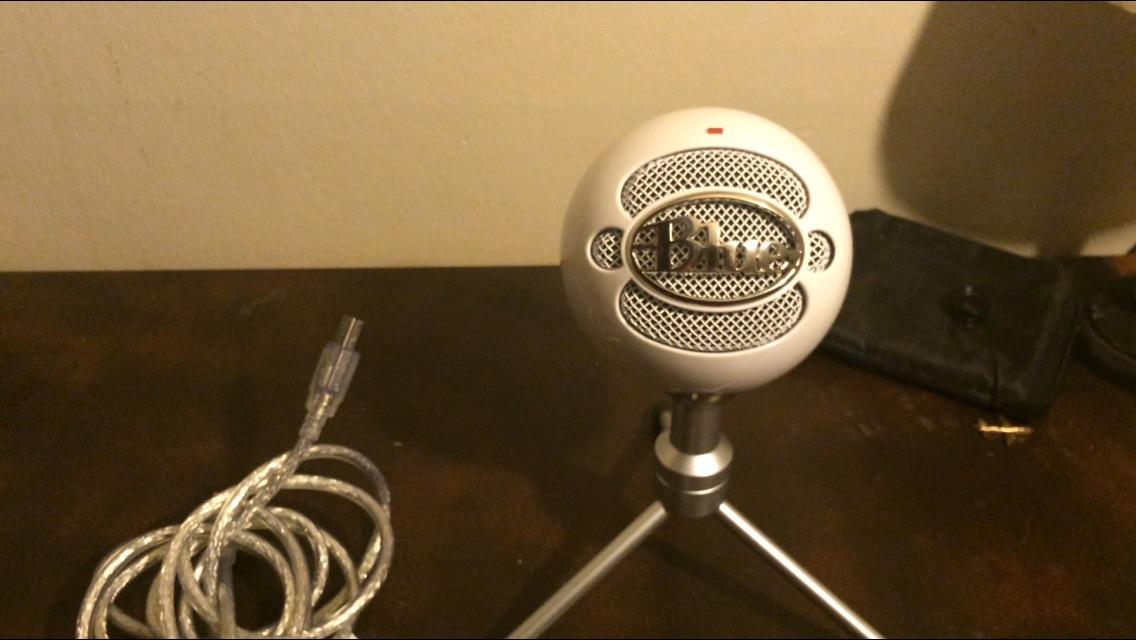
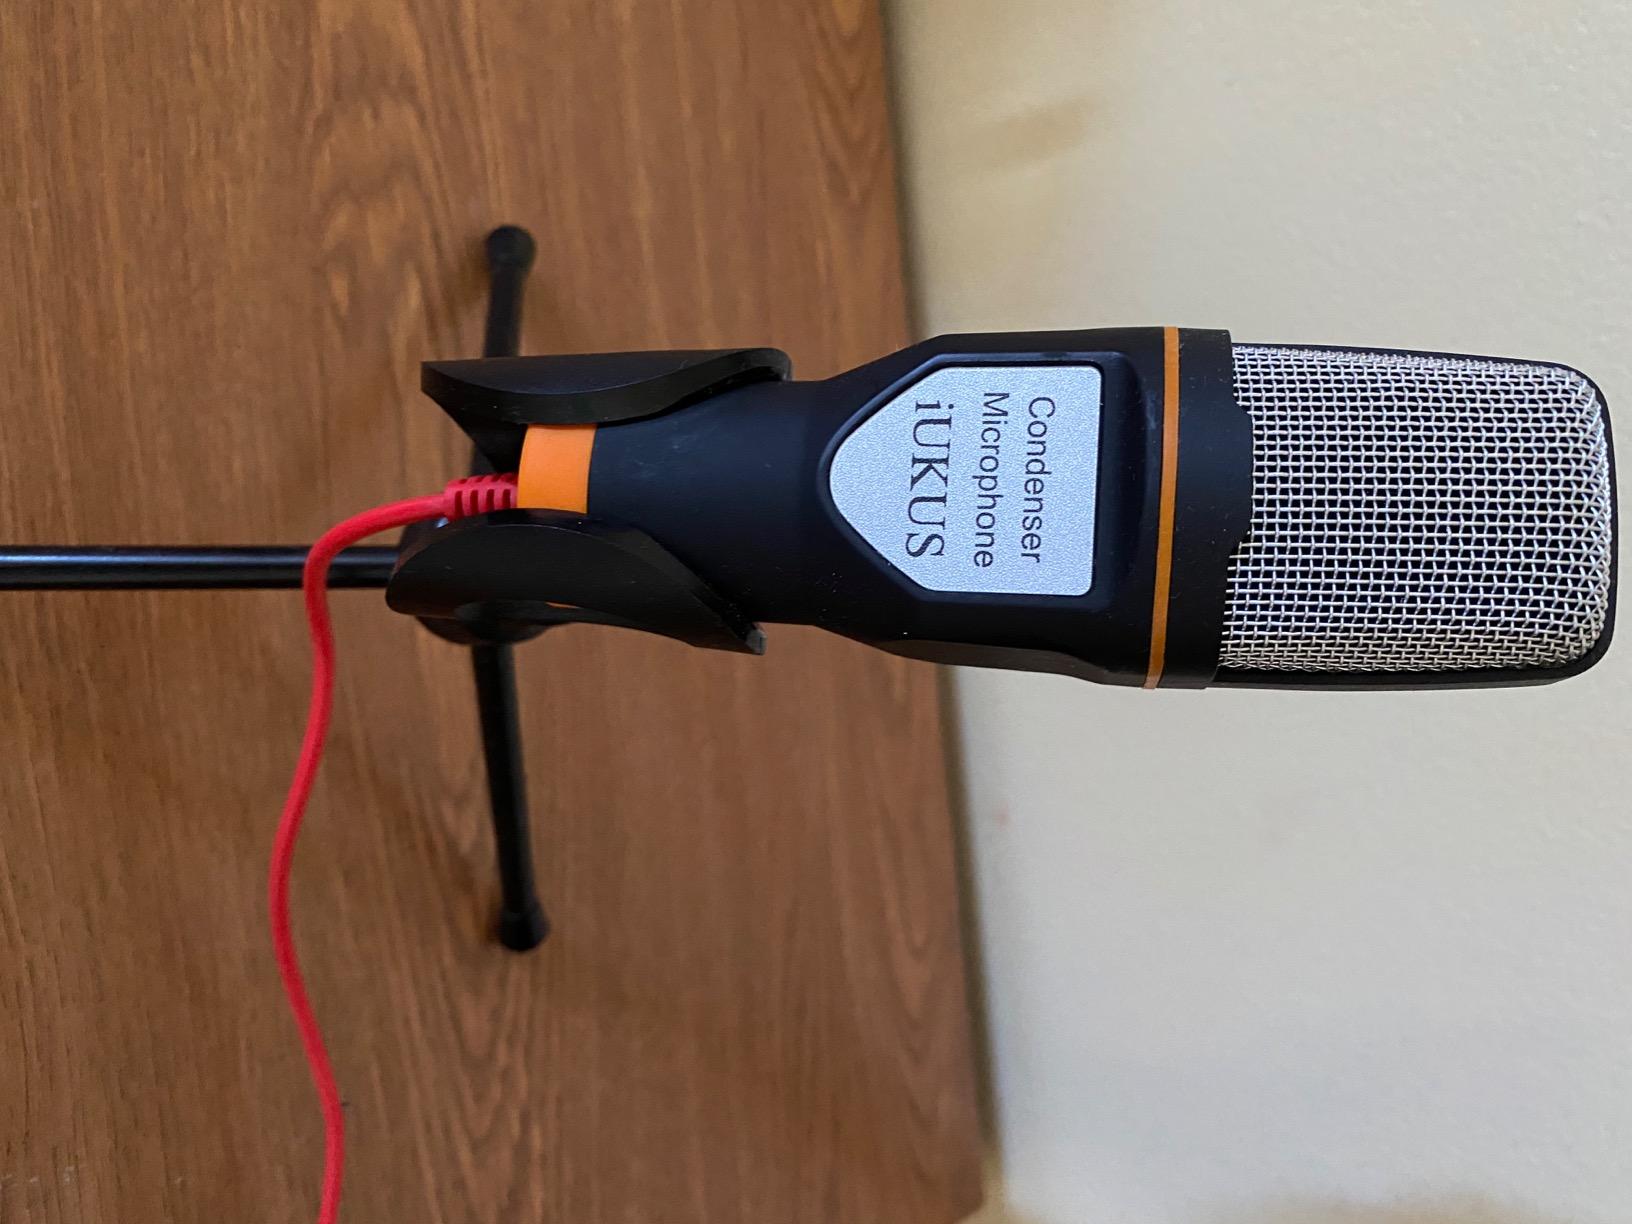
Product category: microphone
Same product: no